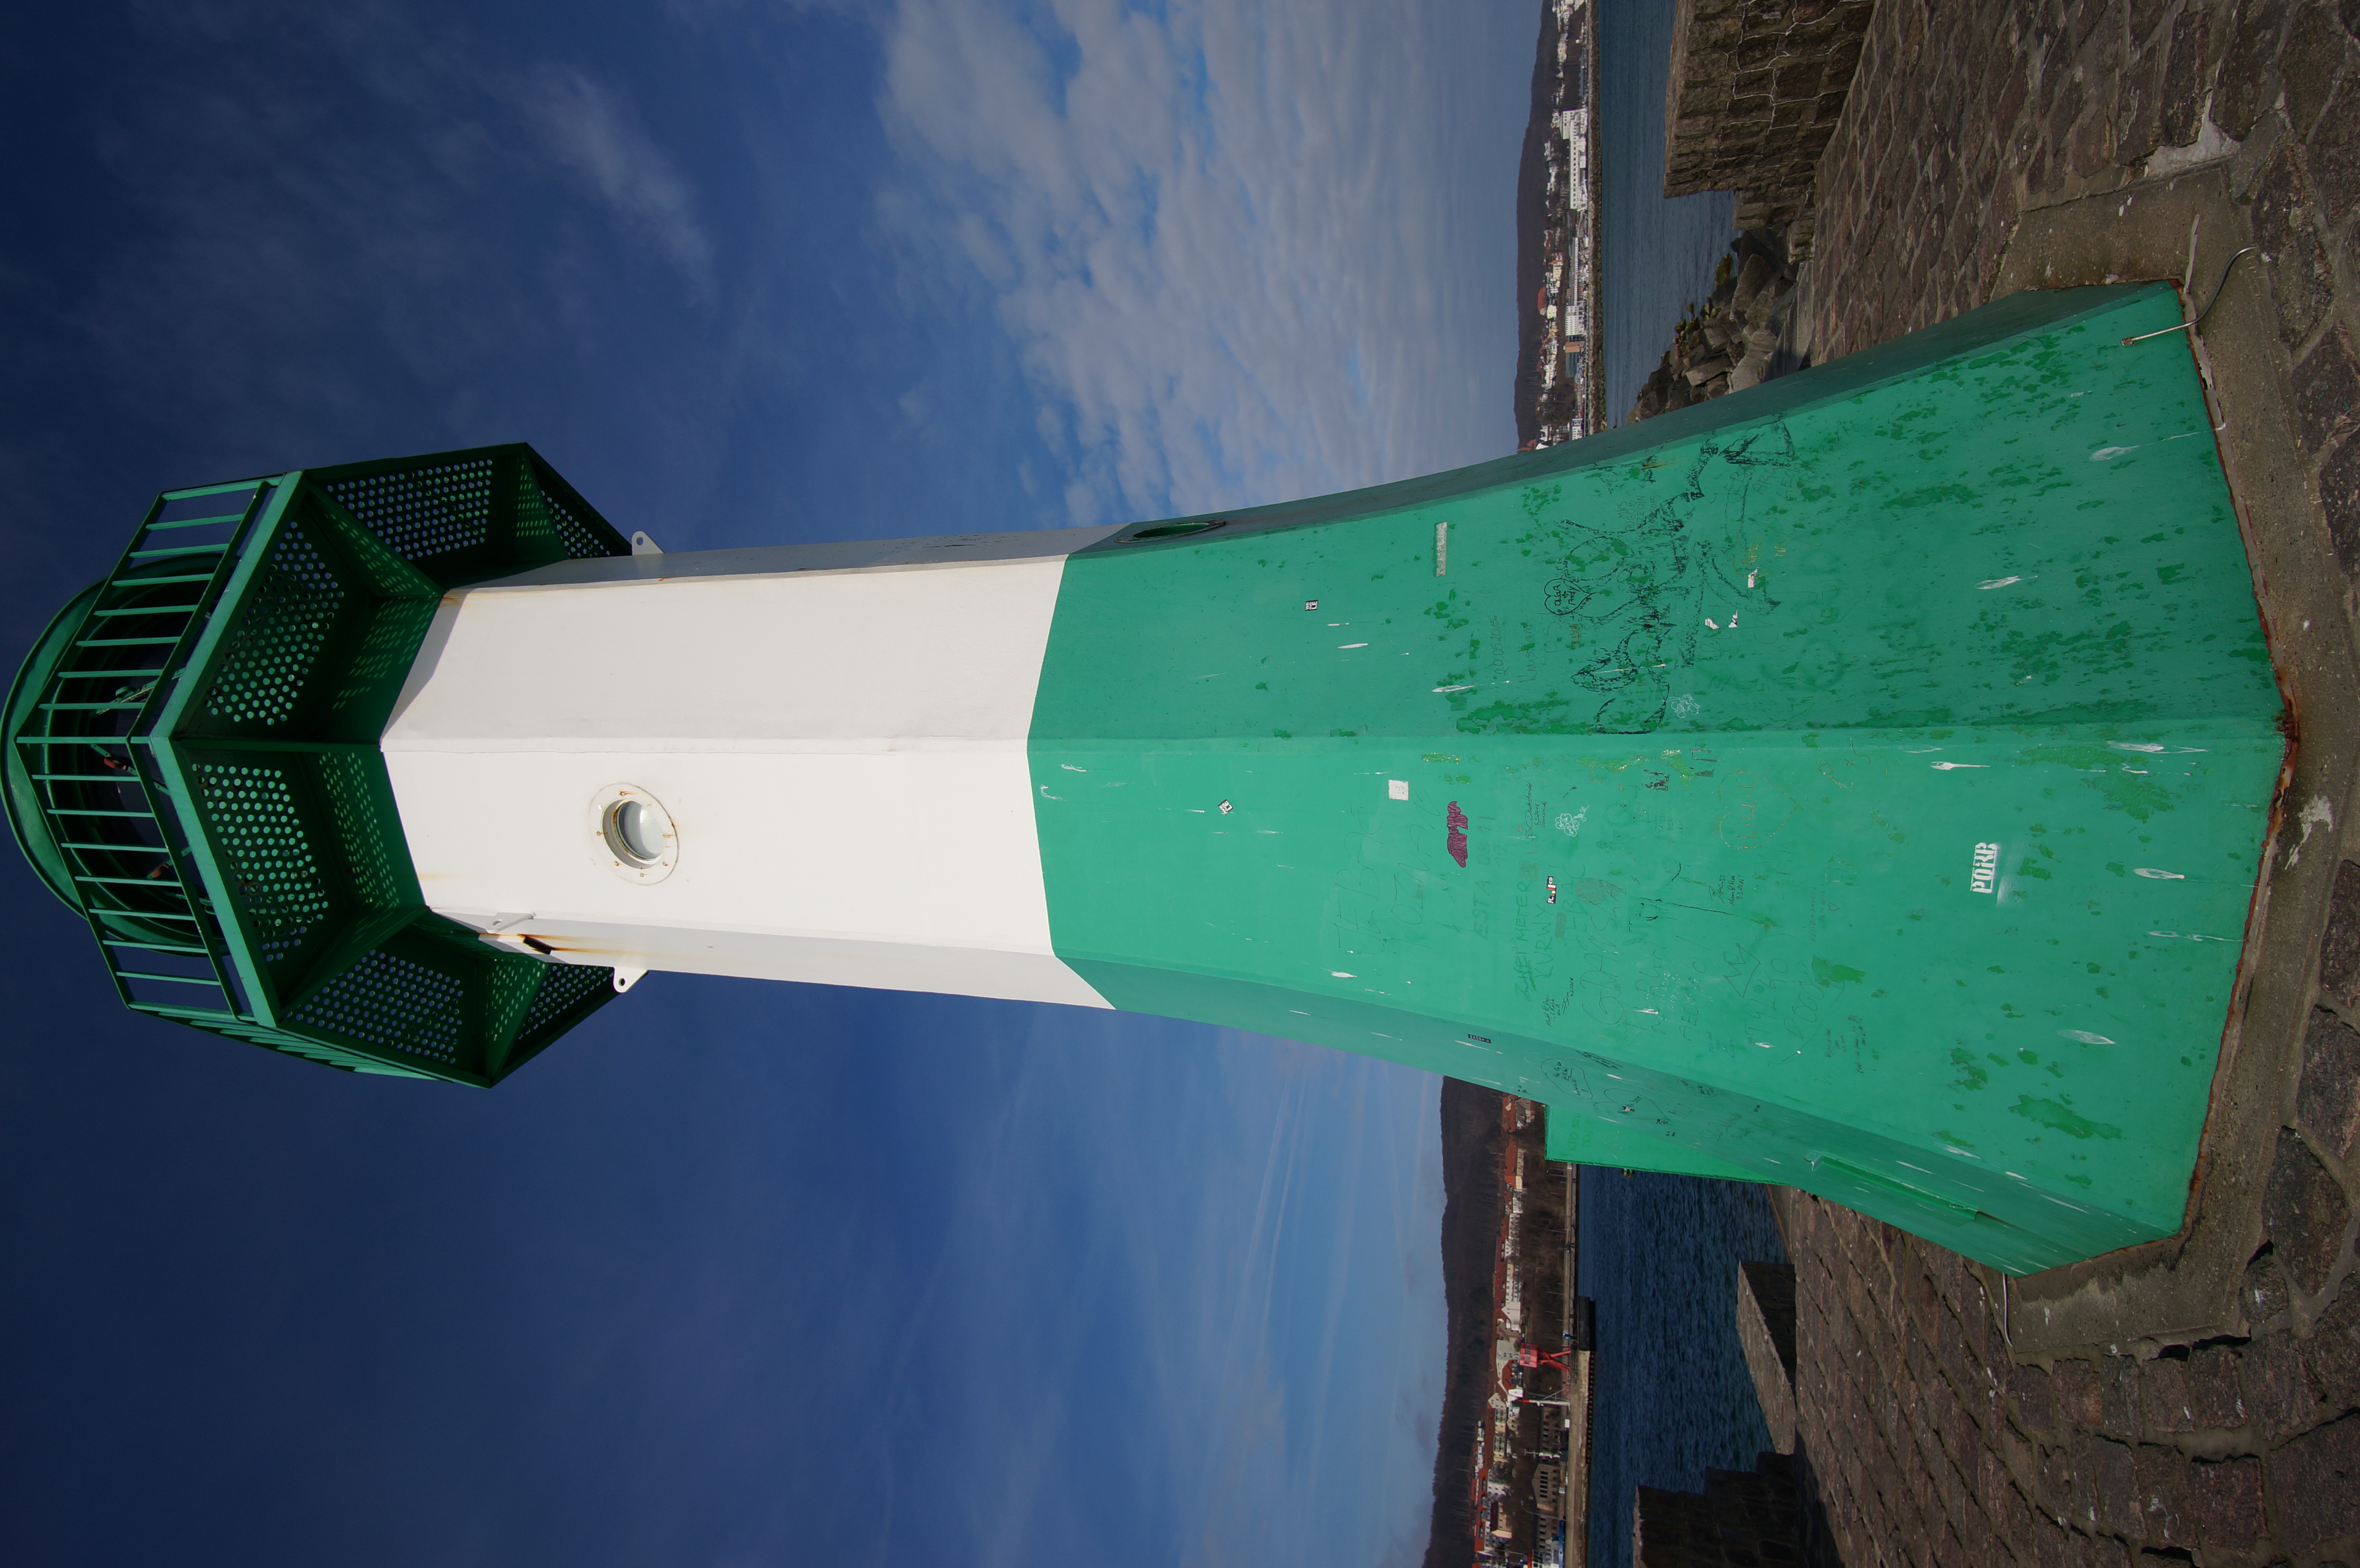
sea, lighthouse, green, tower, blue, 2016, germany, deutschland, walimex, 12mm, samyang, sony, nex, nex6, lenstagged, steffenzahn, samyang12mm, walimex12mm, sasnitz, r gen